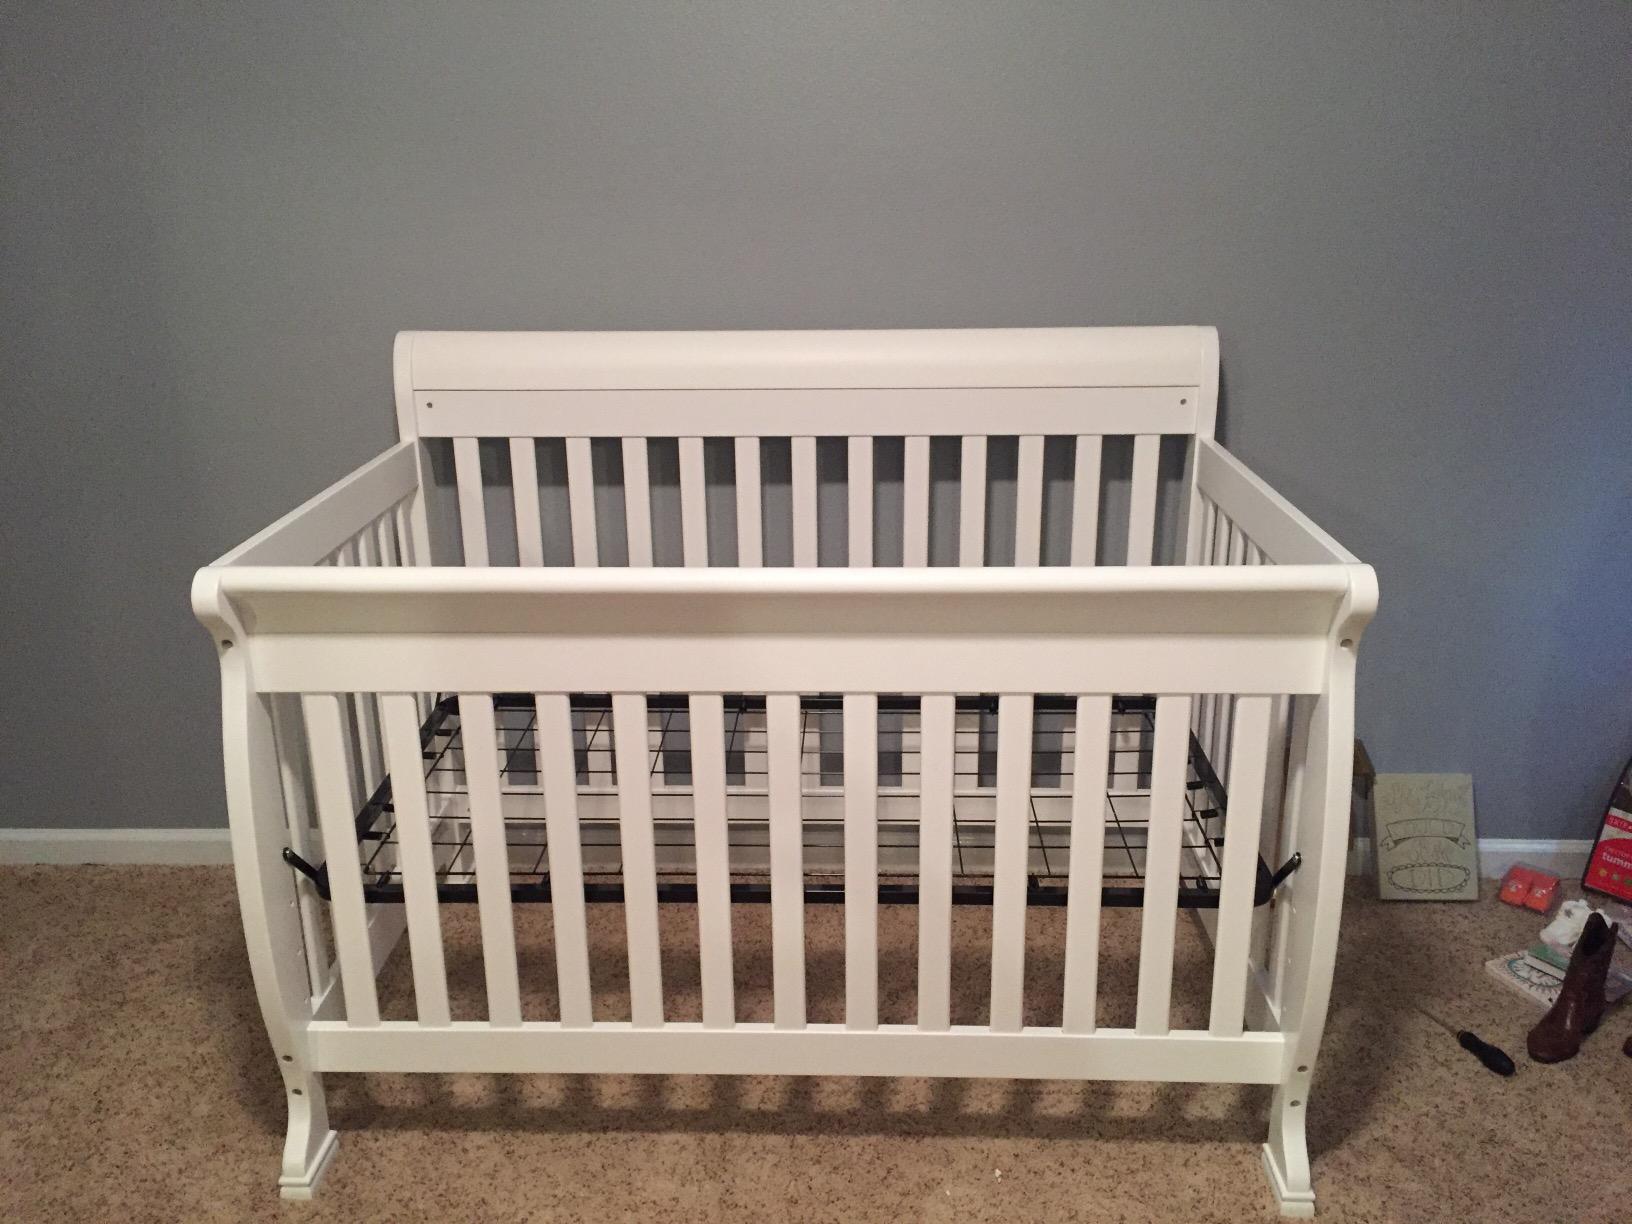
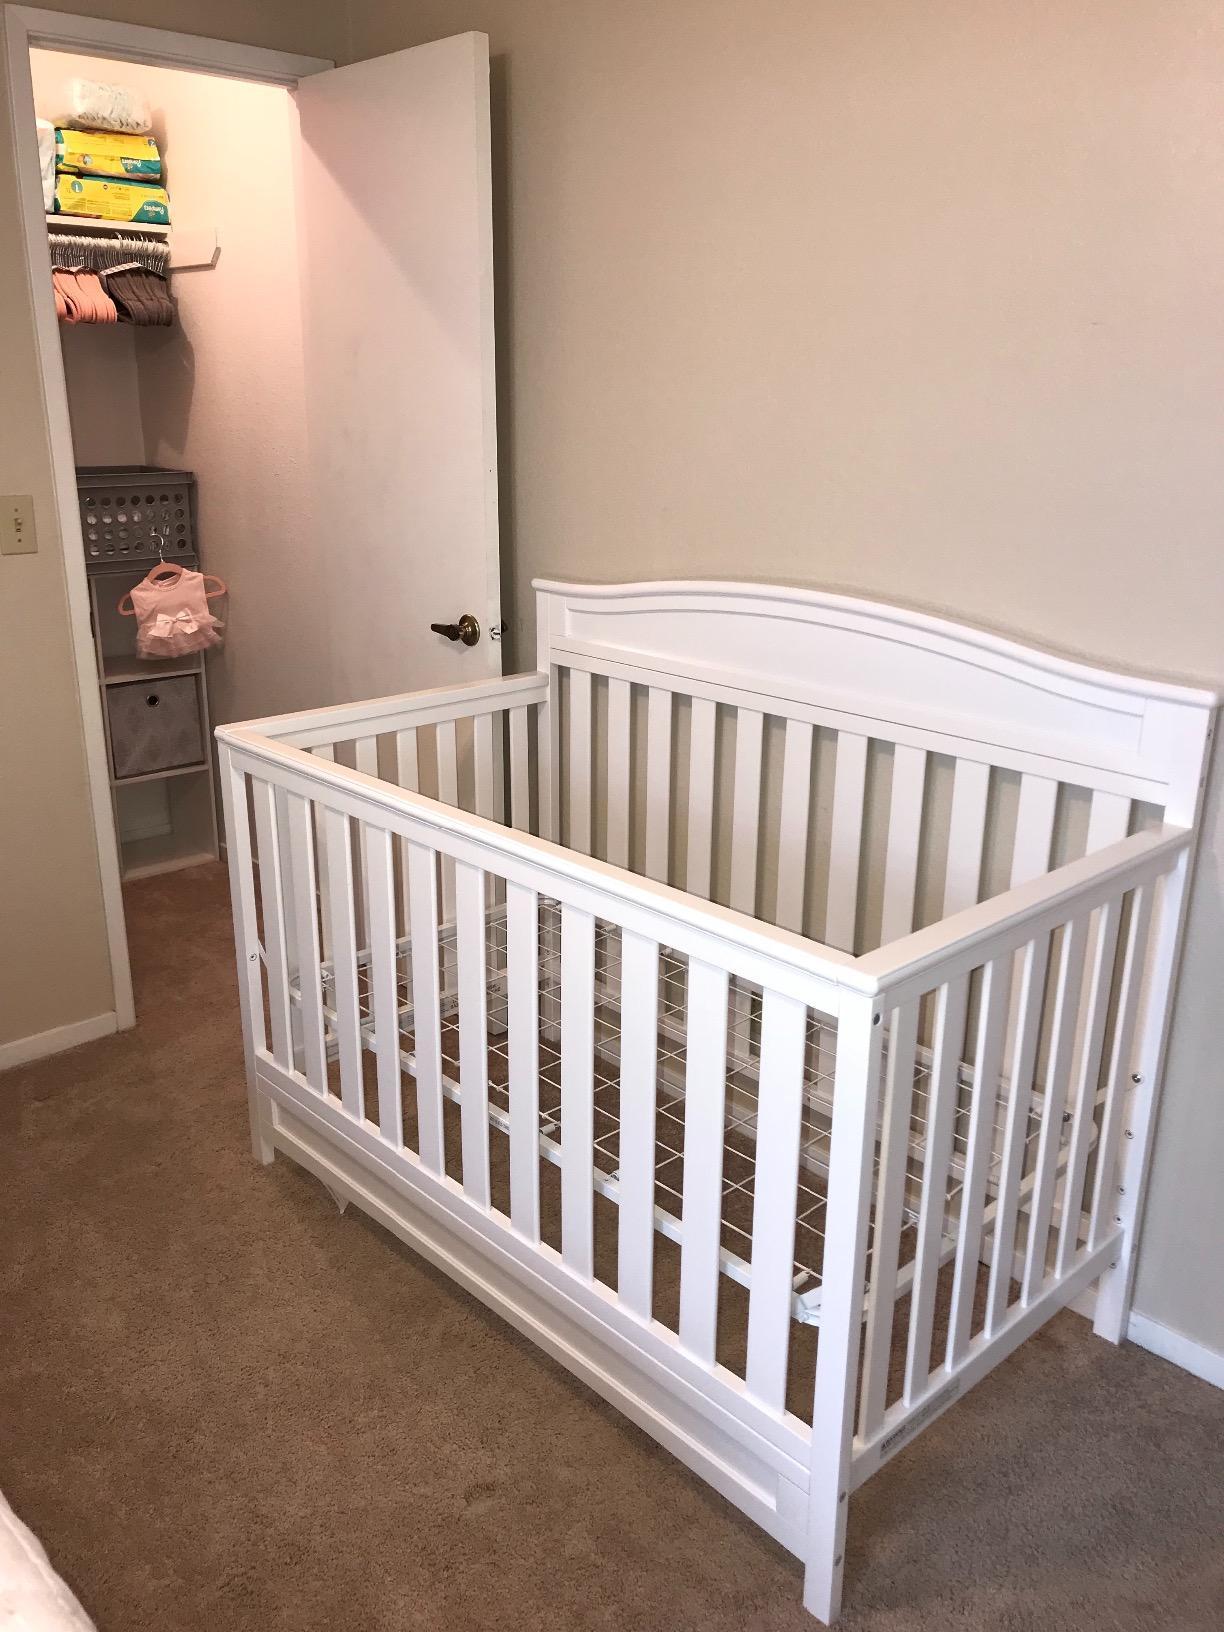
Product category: products_crib
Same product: no